List of The Blacklist characters

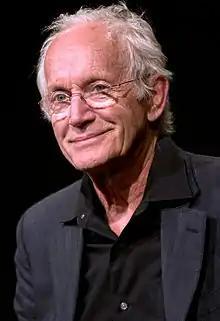
The Major is portrayed by Lance Henriksen

" The Major" (Blacklister No. 75) recruits social exiles who have a specific psychopathy personality profile. The persons are trained to act as spies for various clients. Once an agent has been assigned, they are to only contact the Major if the situation is "mission-critical". One of his star operatives was Jacob Phelps, who posed as "Tom Keen", Elizabeth Keen's husband, for several years. The terrorist Gina Zanetakos also works for him.